Giovanni Battista Quadrone

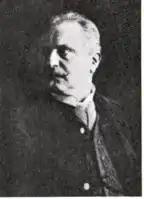

Giovanni Battista Quadrone (1844 – November 23, 1898) was an Italian painter, mainly of genre scenes.